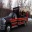
Label: ambulance